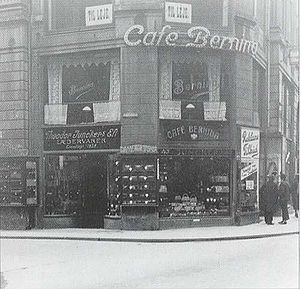
Café Bernina
Bernina var en københavnsk café, der var kendt som hjemsted for byens bohemer og litterater i det 19. århundredes sidste to årtier. Caféen lå i den stadig eksisterende ejendom Vimmelskaftet 47/Badstuestræde 2 kendt som Tuteins Gård.